Stop block

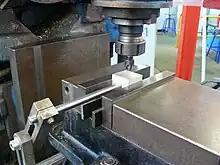
A stop block used in a milling machine

A stop block is a simple reusable jig used in metalworking and woodworking to locate a common edge of a workpiece so that multiple workpieces can get the same operation performed quickly. Common applications are table saws and manual milling machines, but they are also used on miter saws, band saws, radial arm saws, and abrasive saws.